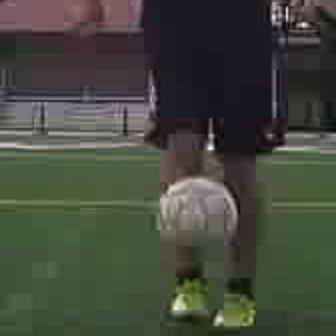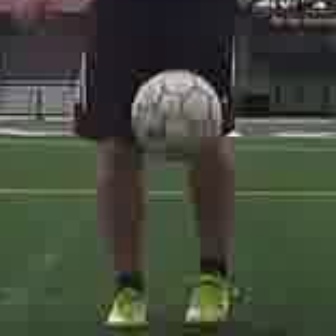
  Please identify the target specified by the bounding box [152,170,236,254] in the first image and locate it in the second image. Return the coordinates in [x_min,y_min,x_max,y_max] format.
Answer: [122,63,217,157]